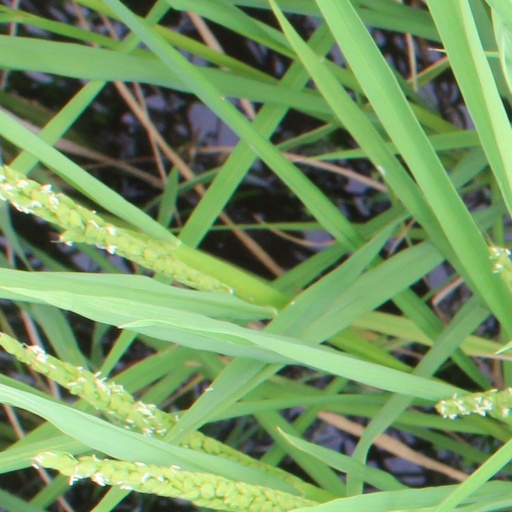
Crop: rice